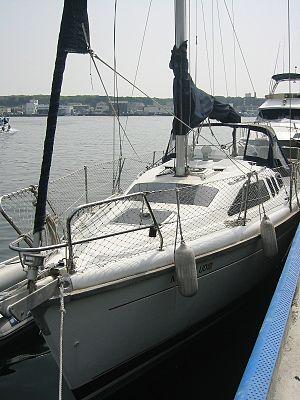
Misaki est un port situé à l'extrémité sud de la Péninsule de Miura, dans la Préfecture de Kanagawa, au Japon. Ce port appartient à la commune de Miura.